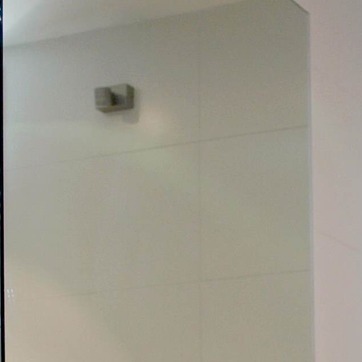
Material: mirror